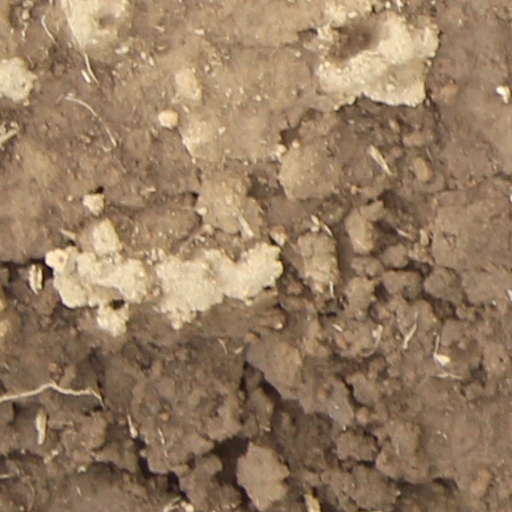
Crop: wheat